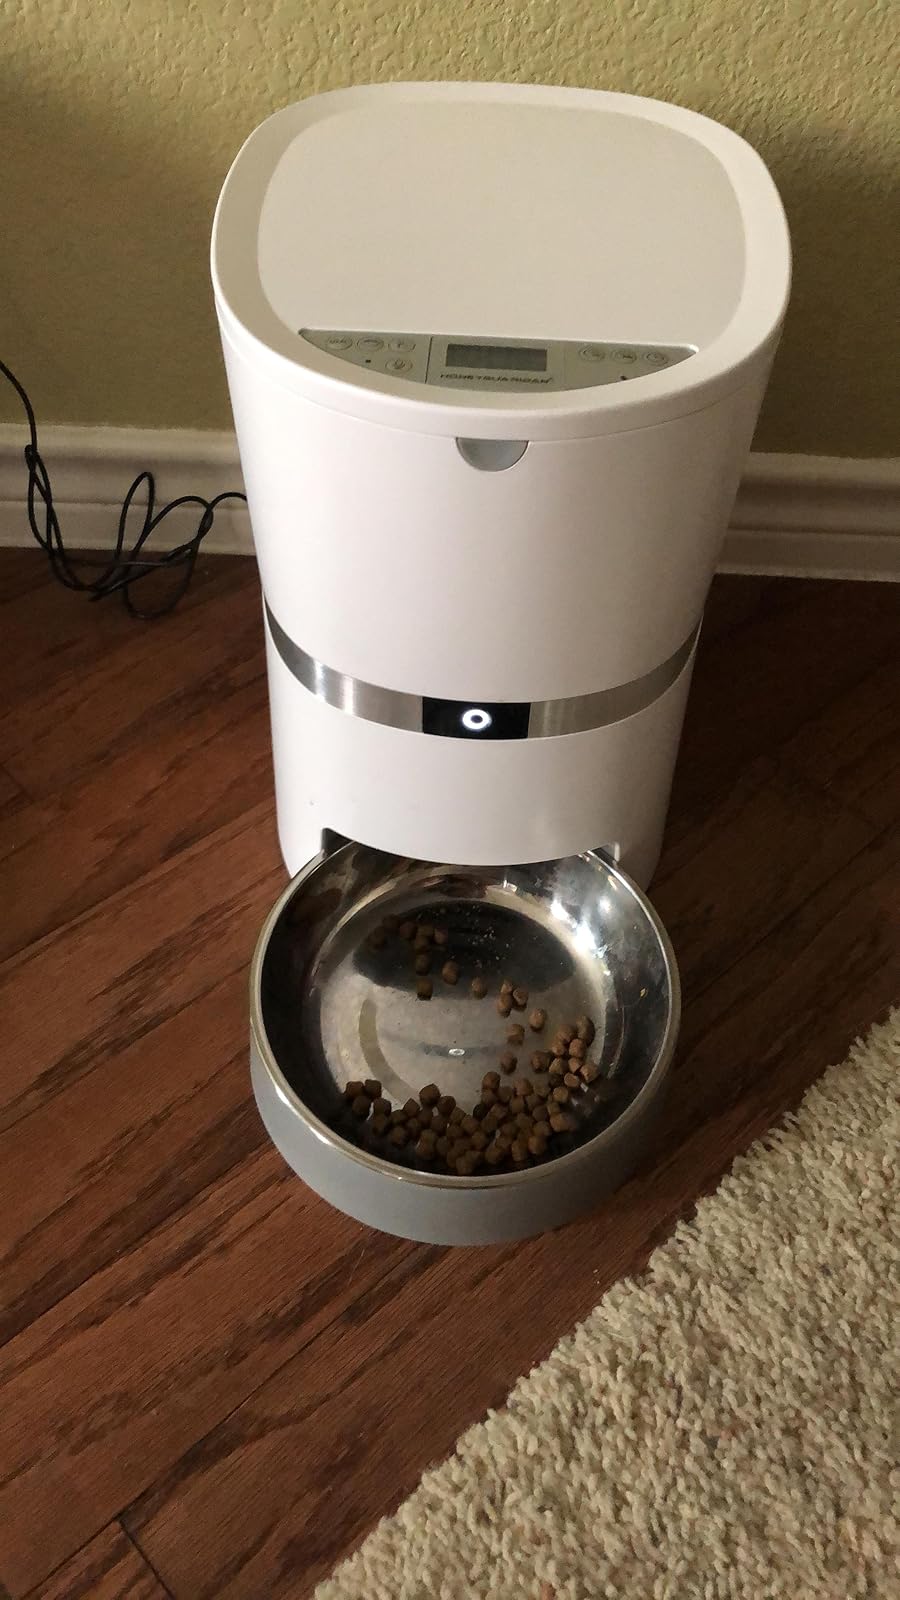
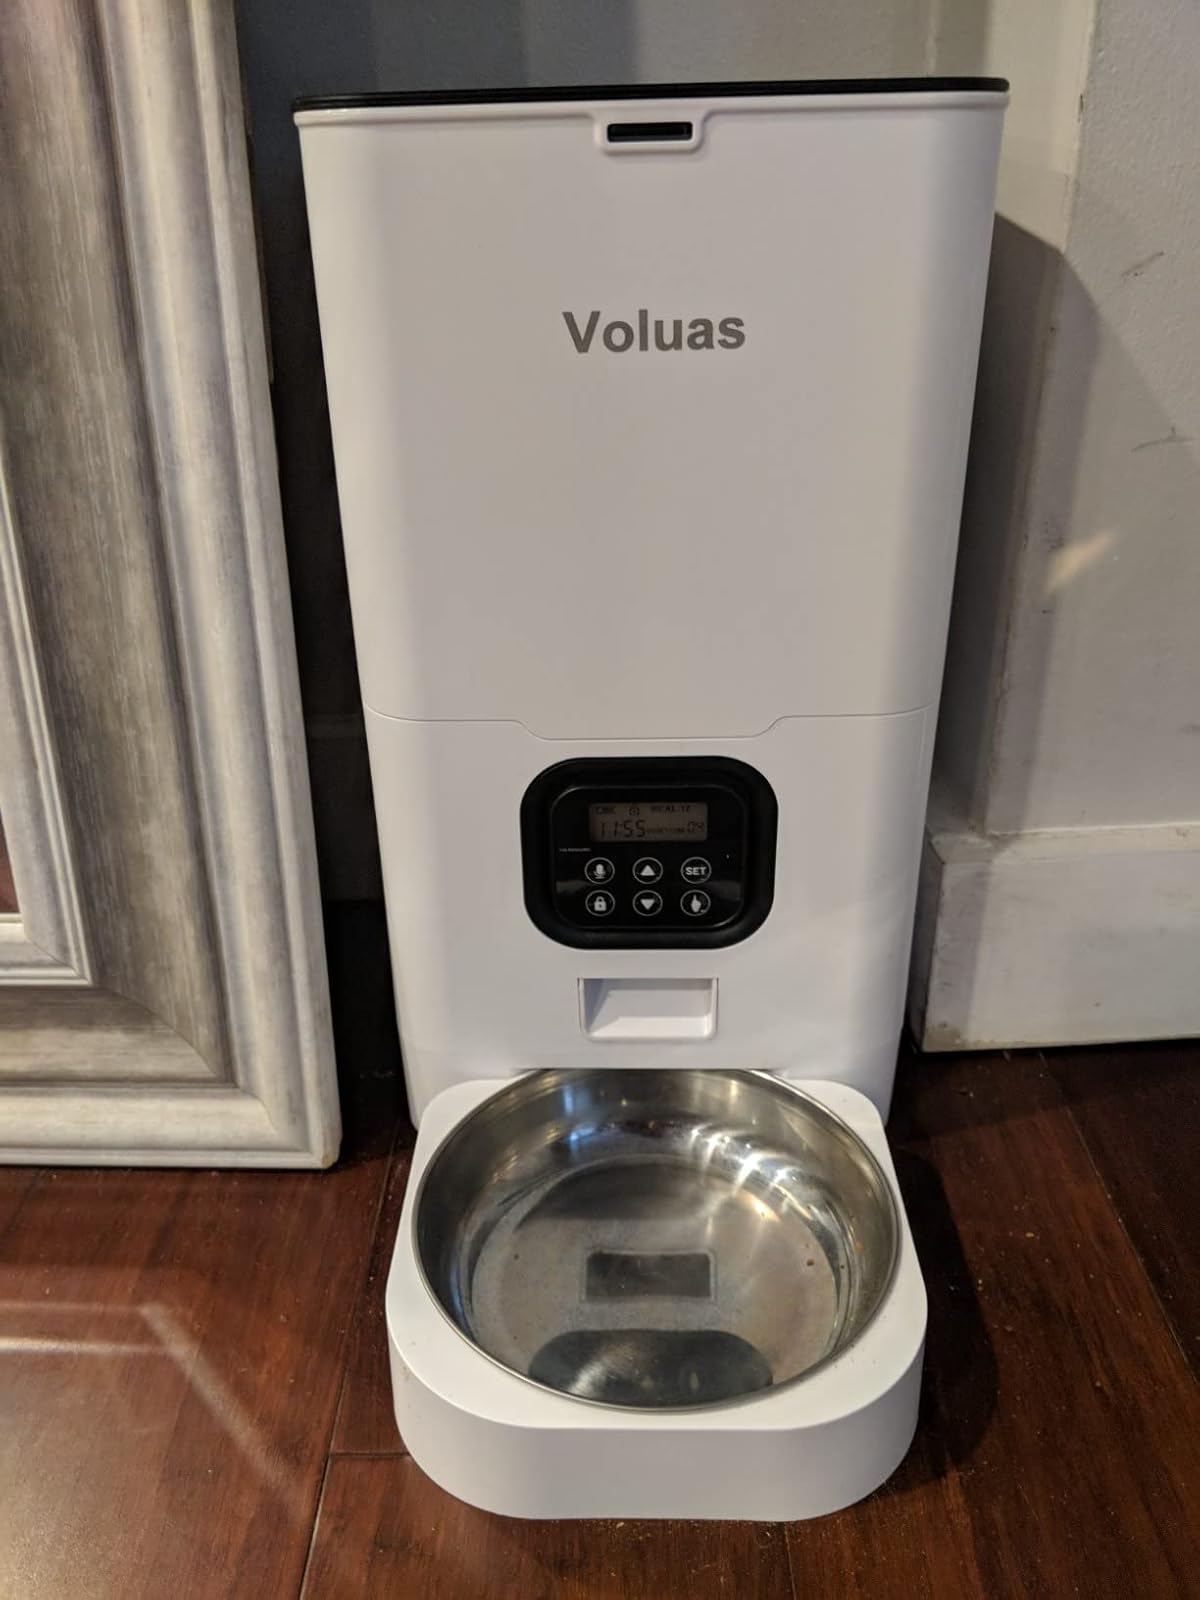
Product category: items_feeder
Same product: no